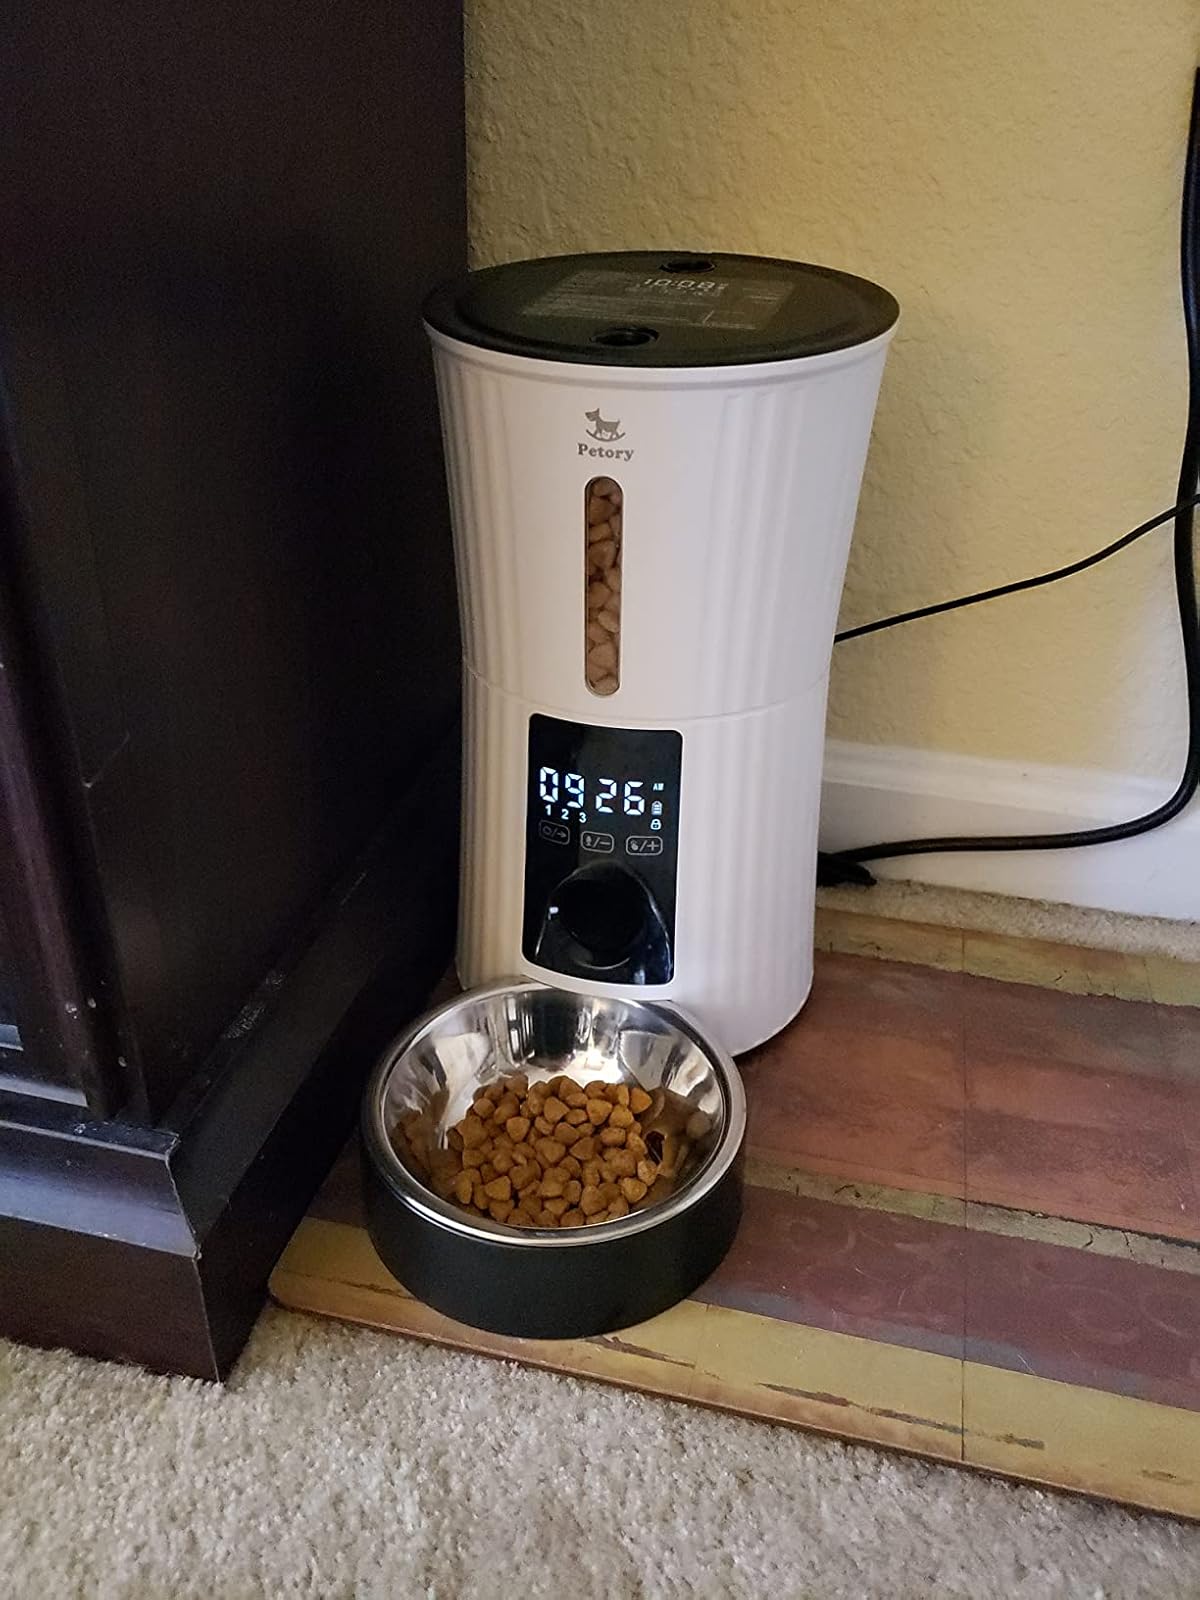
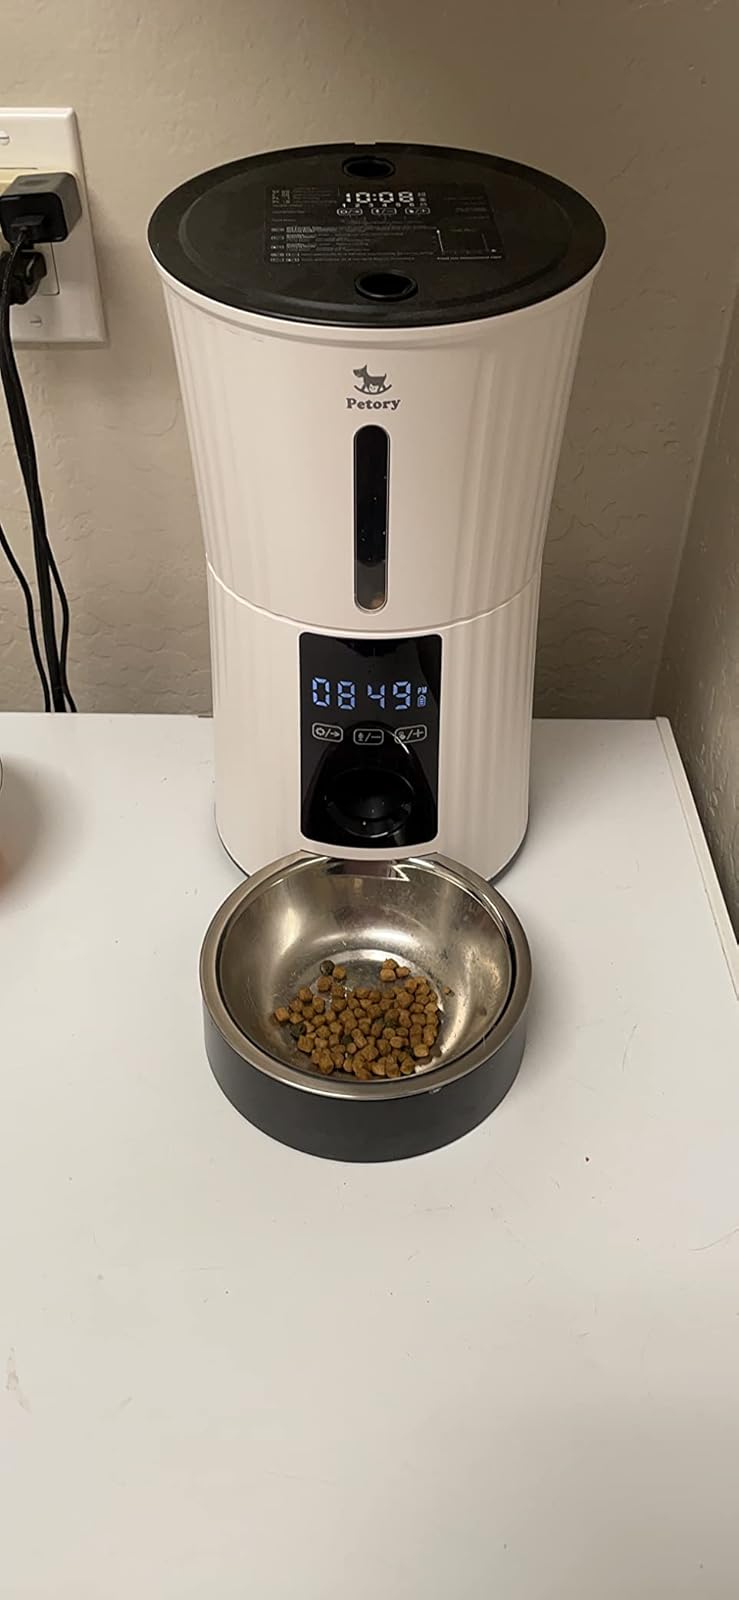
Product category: items_feeder
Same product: yes